Henry Cowell

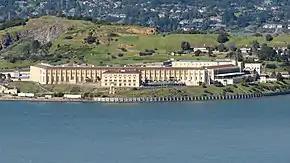
An aerial view of San Quentin State Prison, where Cowell stayed incarcerated for four years

Cowell had contributed to the "Eiffel Tower" project at the behest of Cage, who was not alone in lending support to his friend and former teacher. He and other gay composers such as Aaron Copland and protégé Lou Harrison easily empathized about his persecution. Harrison said in 1937, "[the] prevailing lack of balanced perception in the great mass was never so wholly apparent to me before." Cowell's cause had been taken up by composers and musicians around the country, one of the most vocal of which was his former teacher and collaborator Charles Seeger. However, a few, including Ives, temporarily broke contact with him. Cowell was eventually paroled in 1940; he relocated to Westchester County, New York, while under supervision, and resided with Australian ex-patriate composer and friend Percy Grainger and his wife in White Plains. The following year Cowell married Sidney Hawkins Robertson, a prominent folk-music scholar who had been instrumental in winning his freedom. Cowell was granted a pardon from California governor Culbert Olson on December 28, 1942.